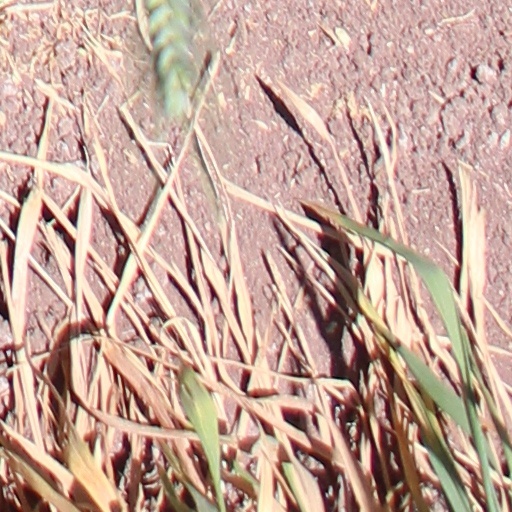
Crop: wheat